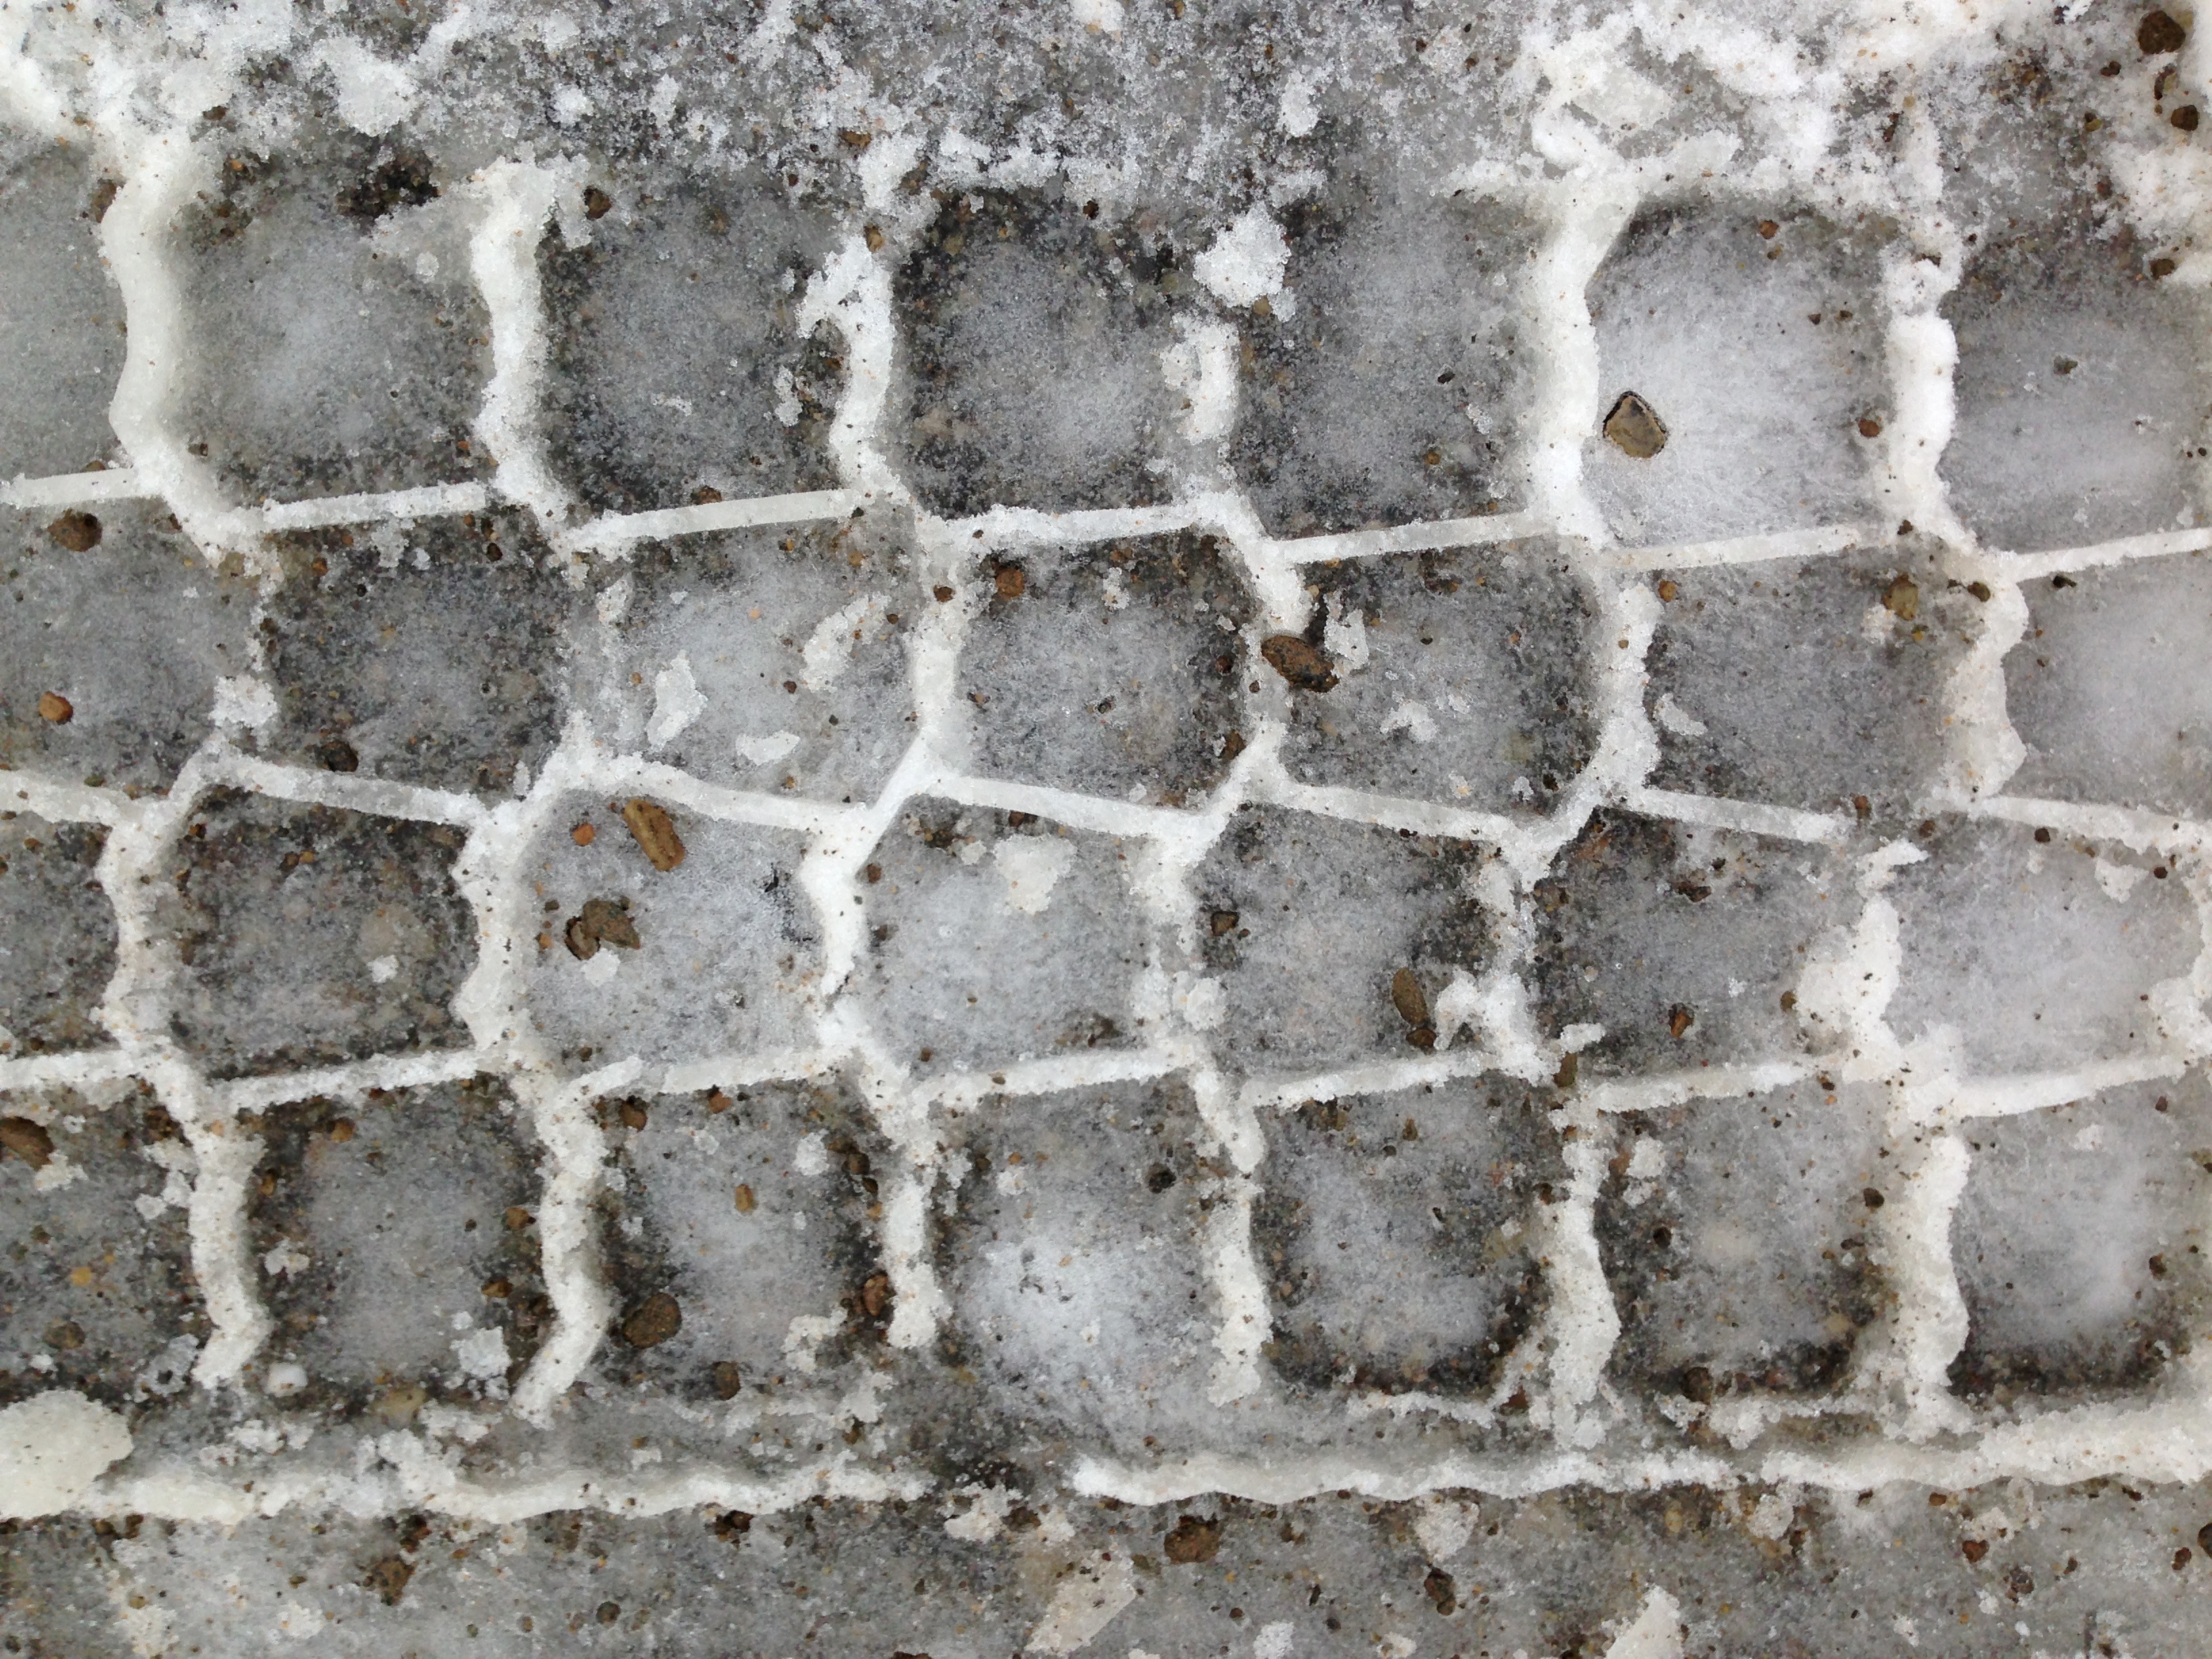
white, texture, wall, soil, stone wall, brick, material, 2014365, plaster, road surface, ancient history